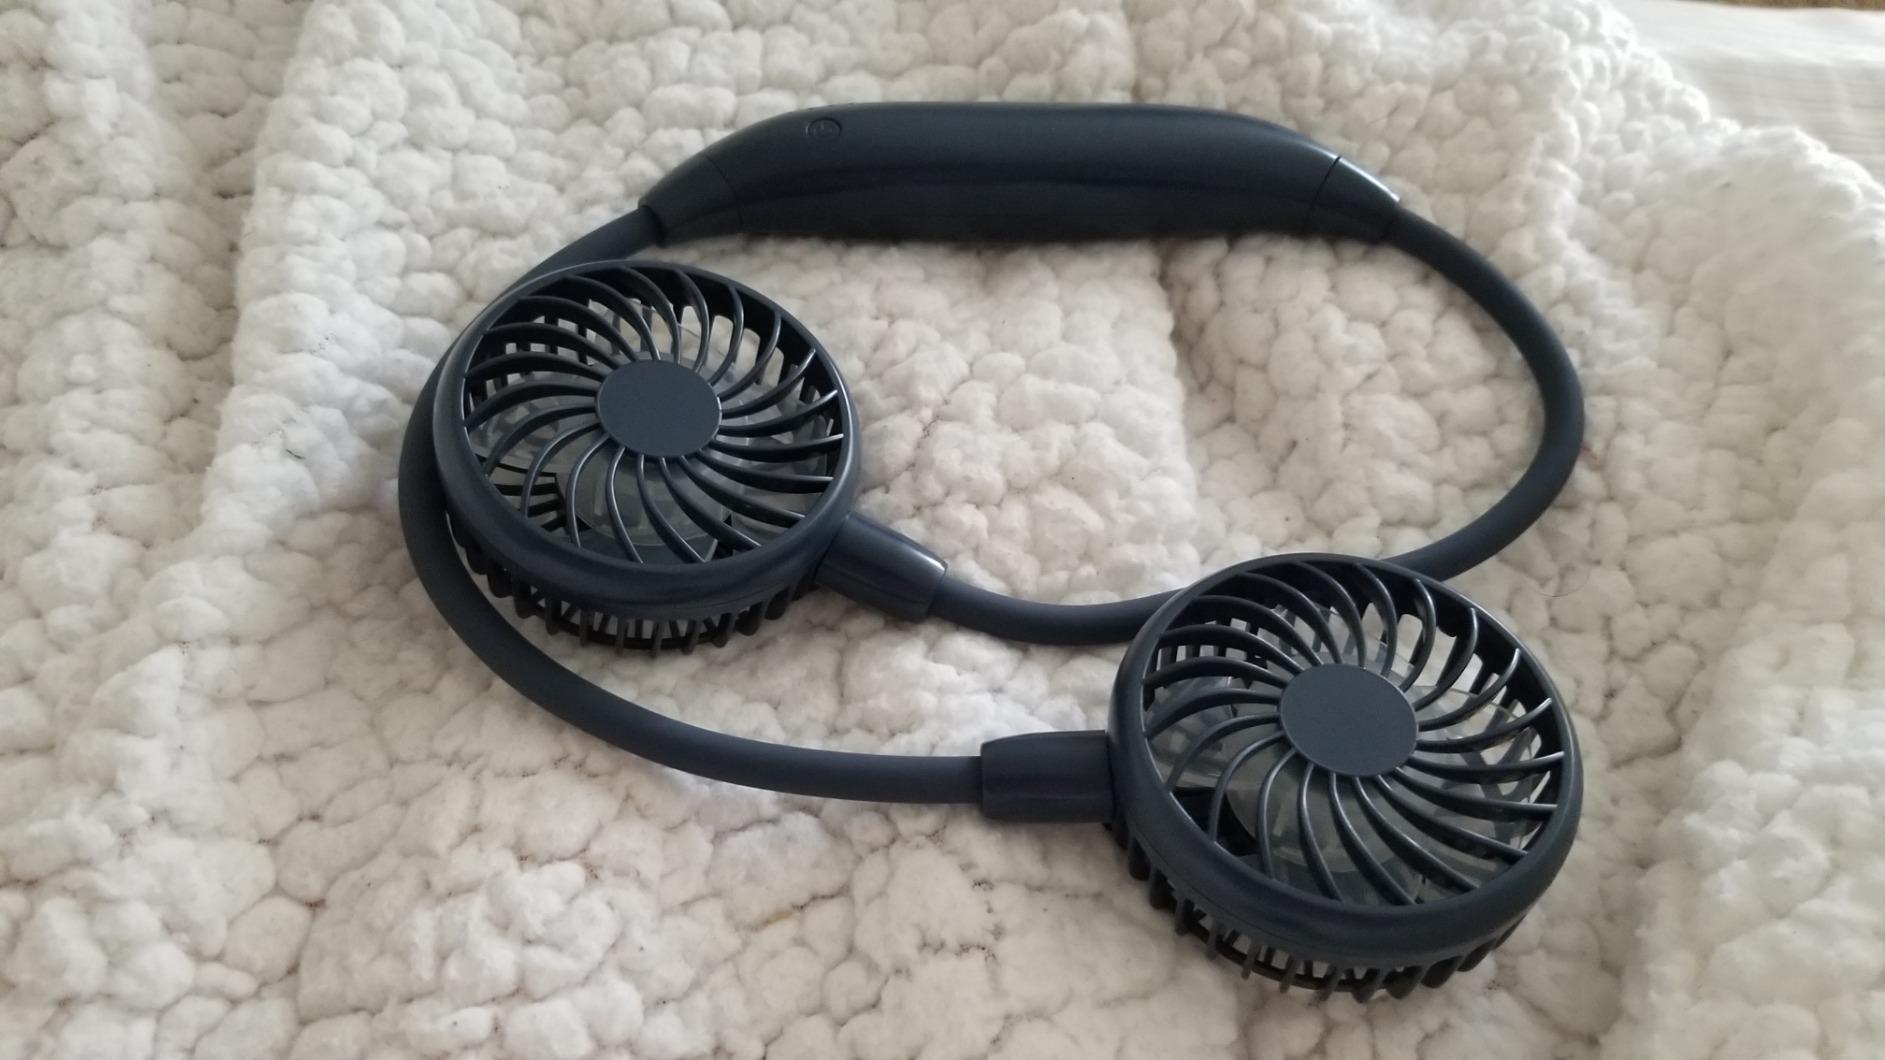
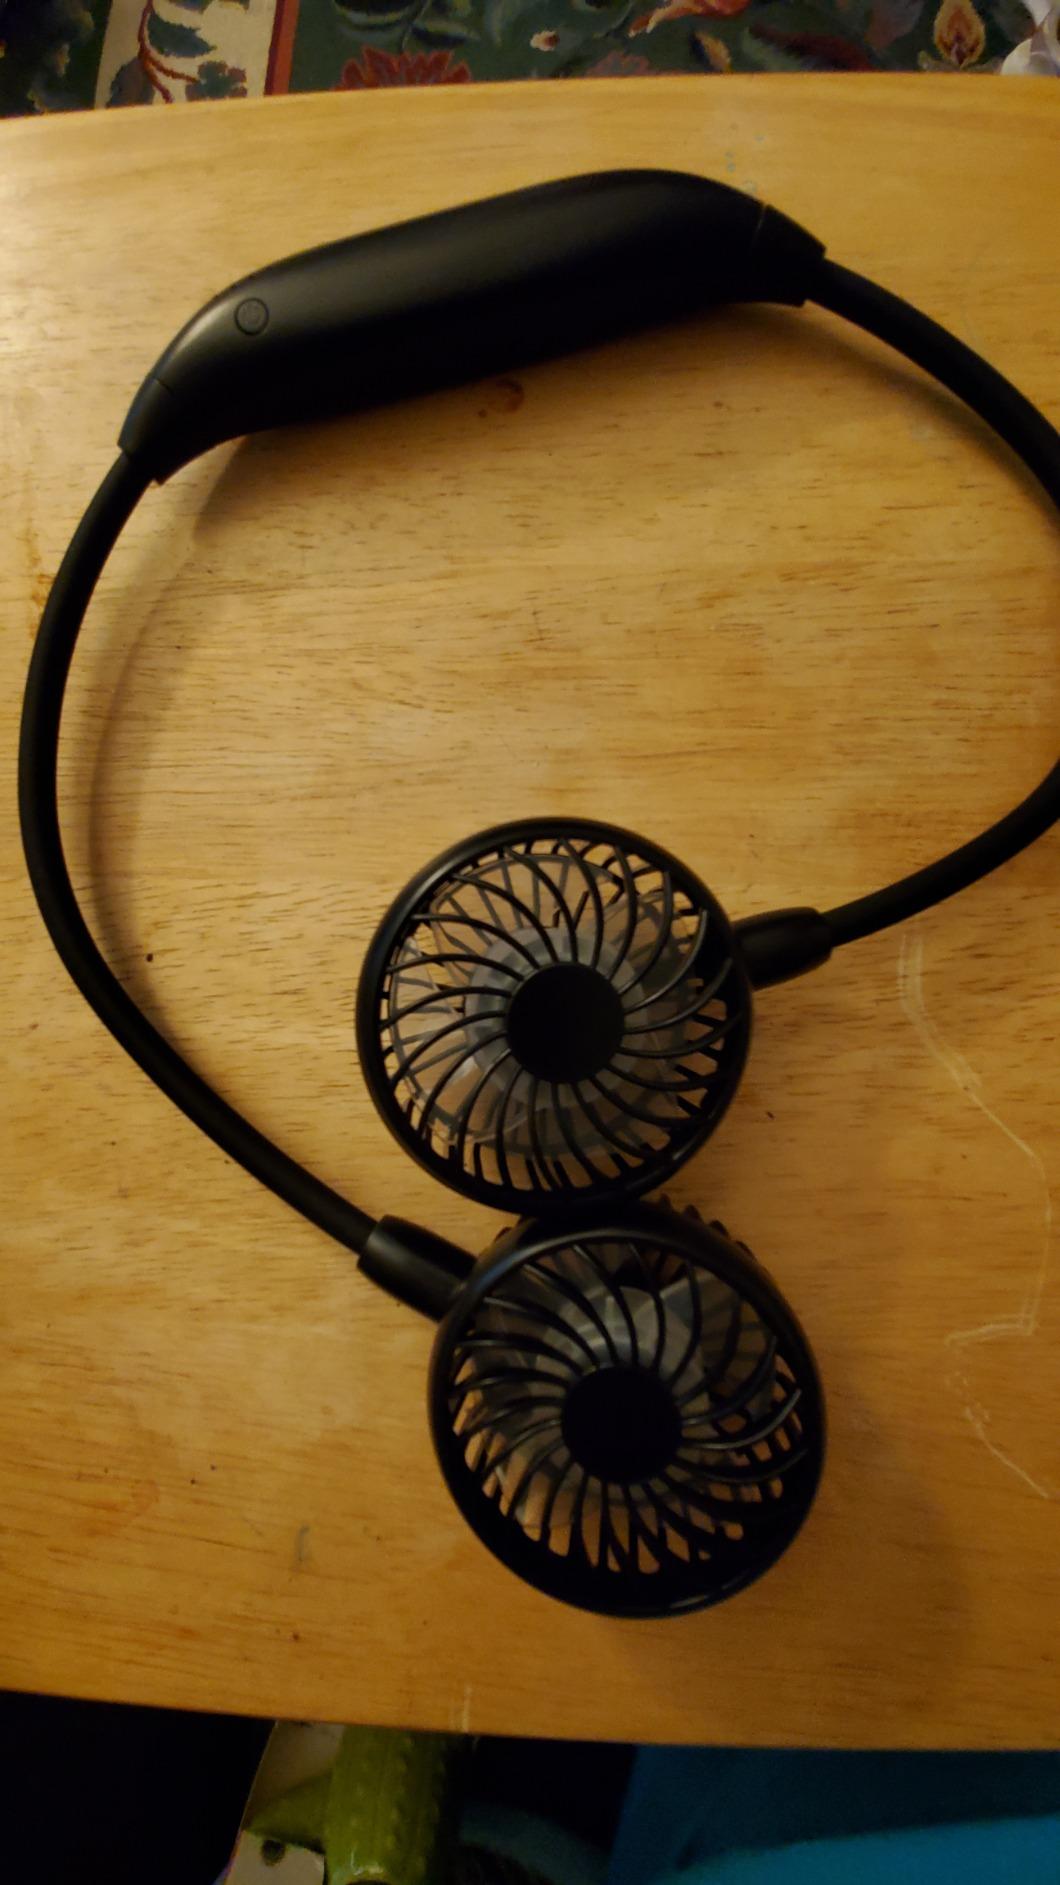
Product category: fan
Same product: no